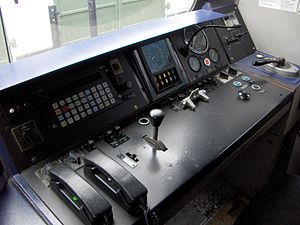
Litra MR / Tekniske data
Instrumentbord i et MRD togsæt.
Litra MR-MRD er en type togsæt, der benyttes af DSB. I perioden 2003-2010 benyttedes togene også af Arriva. Hvert togsæt består af to forskellige motorvogne, som hver er forsynet med en dieselmotor på 239 kW. Den maksimale hastighed er 130 km/t, og toget er udrustet med ATC. Et togsæt har plads til 131 passagerer. Der er leveret i alt 98 MR-MRD til DSB med i alt knapt 13.000 siddepladser.